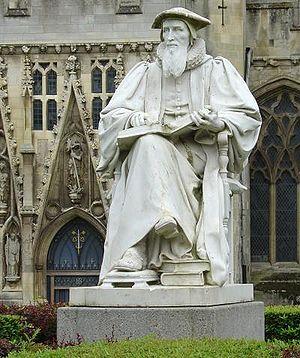
La messe est une cérémonie chrétienne au cours de laquelle le ou les prêtres officiants célèbrent l’eucharistie, actualisation de l'unique sacrifice rédempteur de Jésus-Christ. Dans les traditions catholiques et orthodoxes, elle constitue le point culminant de la liturgie chrétienne, tandis que les protestants mettent l'accent sur la prédication.